North 21st Street Bridge

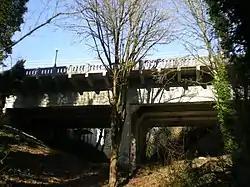

The North 21st Street Bridge in Tacoma, Washington was built in 1910. It was designed by engineers Waddell & Harrington and is a continuous concrete rigid-frame girder bridge. It is significant as one of the very earliest examples of its type. It was built "almost simultaneously" with the Asylum Avenue Aqueduct in Knoxville, Tennessee, which was documented by Carl W. Condit to be the first continuous concrete girder bridge to be built.